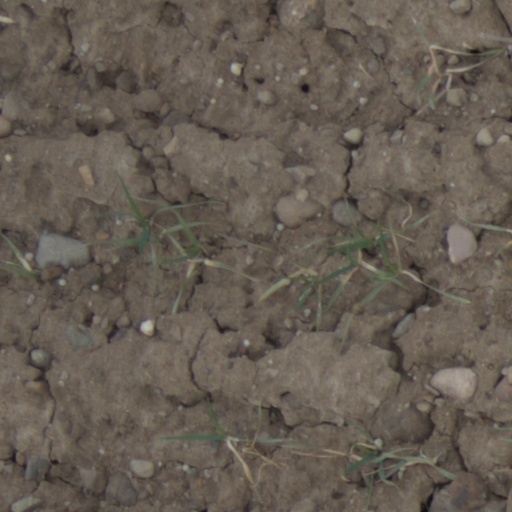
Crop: wheat